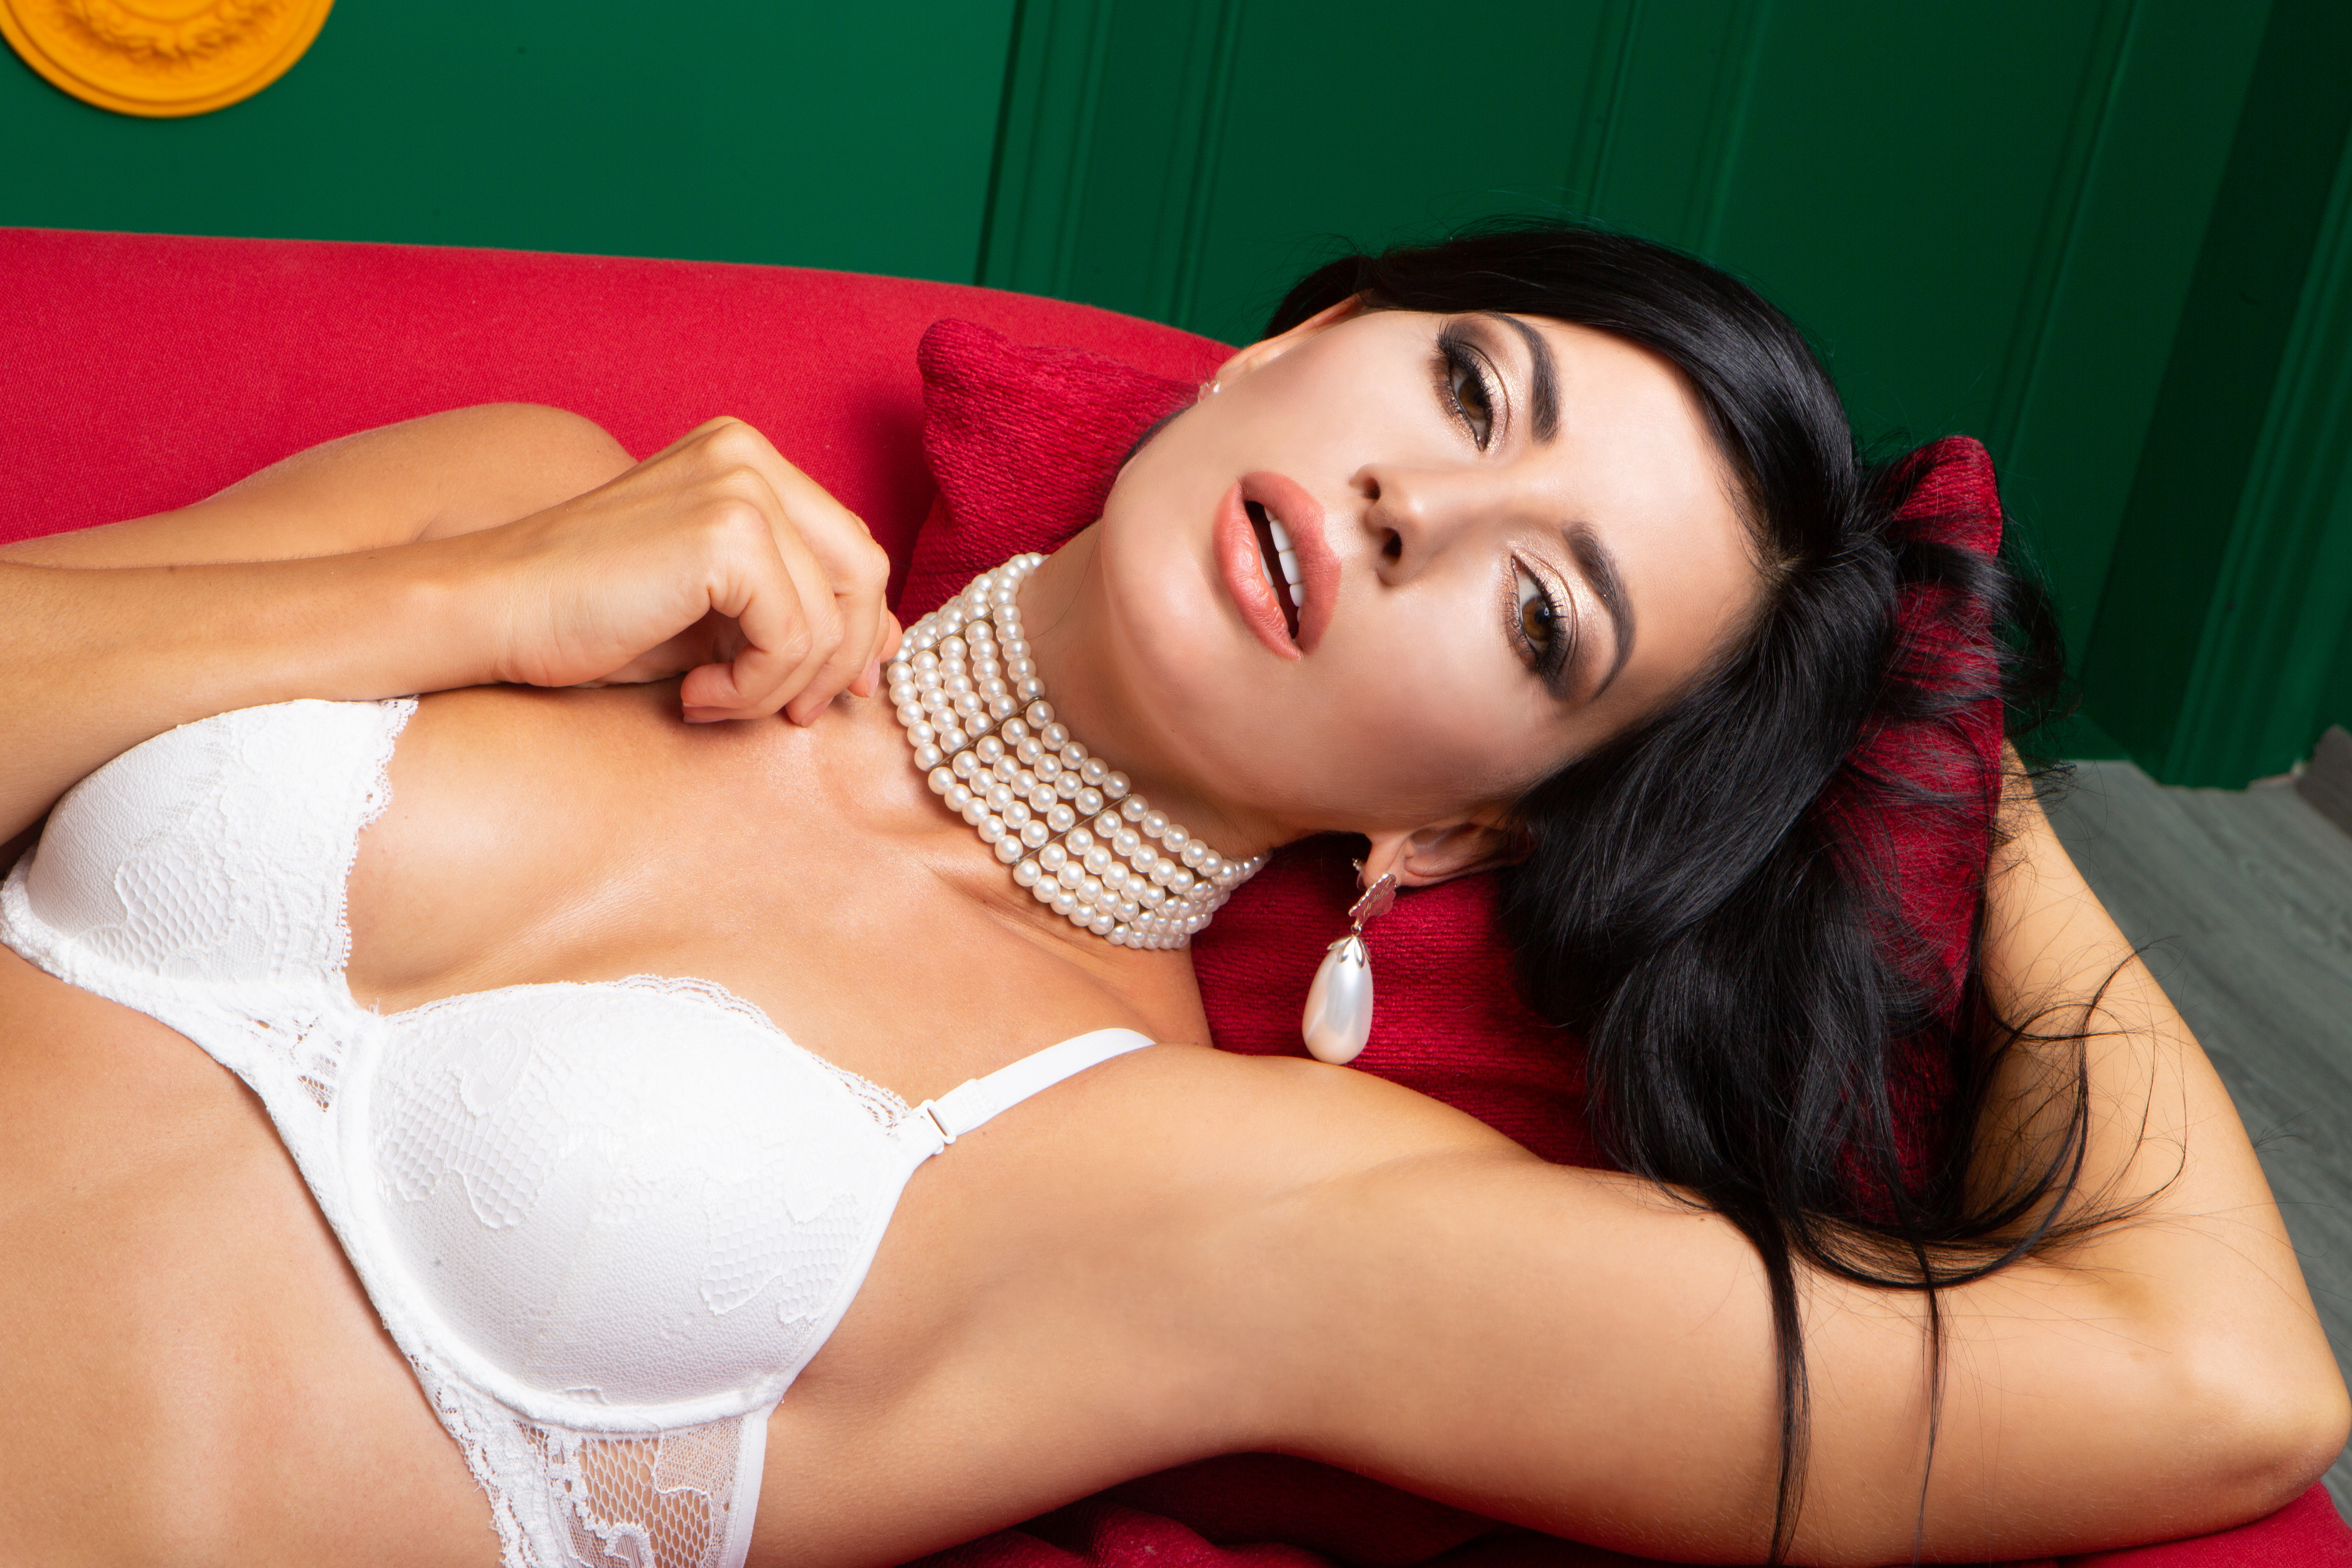
model, face, fashion, clothing, joint, skin, lip, arm, shoulder, mouth, leg, muscle, lingerie top, organ, human body, neck, flash photography, thigh, eyelash, waist, smile, finger, black hair, chest, elbow, trunk, abdomen, knee, comfort, brassiere, long hair, undergarment, human leg, lingerie, art model, swimwear, happy, brown hair, fashion model, blond, fetish model, navel, gravure idol, swimsuit top, pattern, flesh, sitting, magenta, japanese idol, underpants, photo shoot, portrait photography, fashion accessory, jewellery, briefs